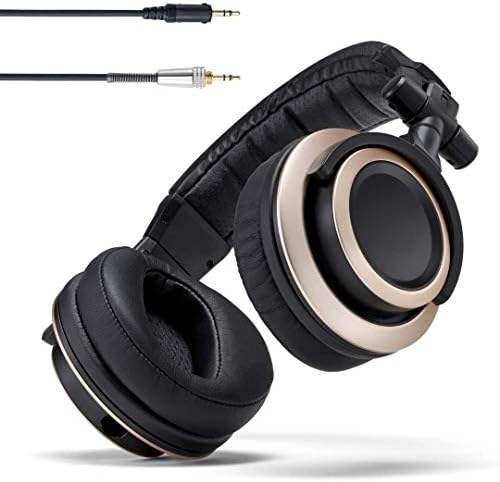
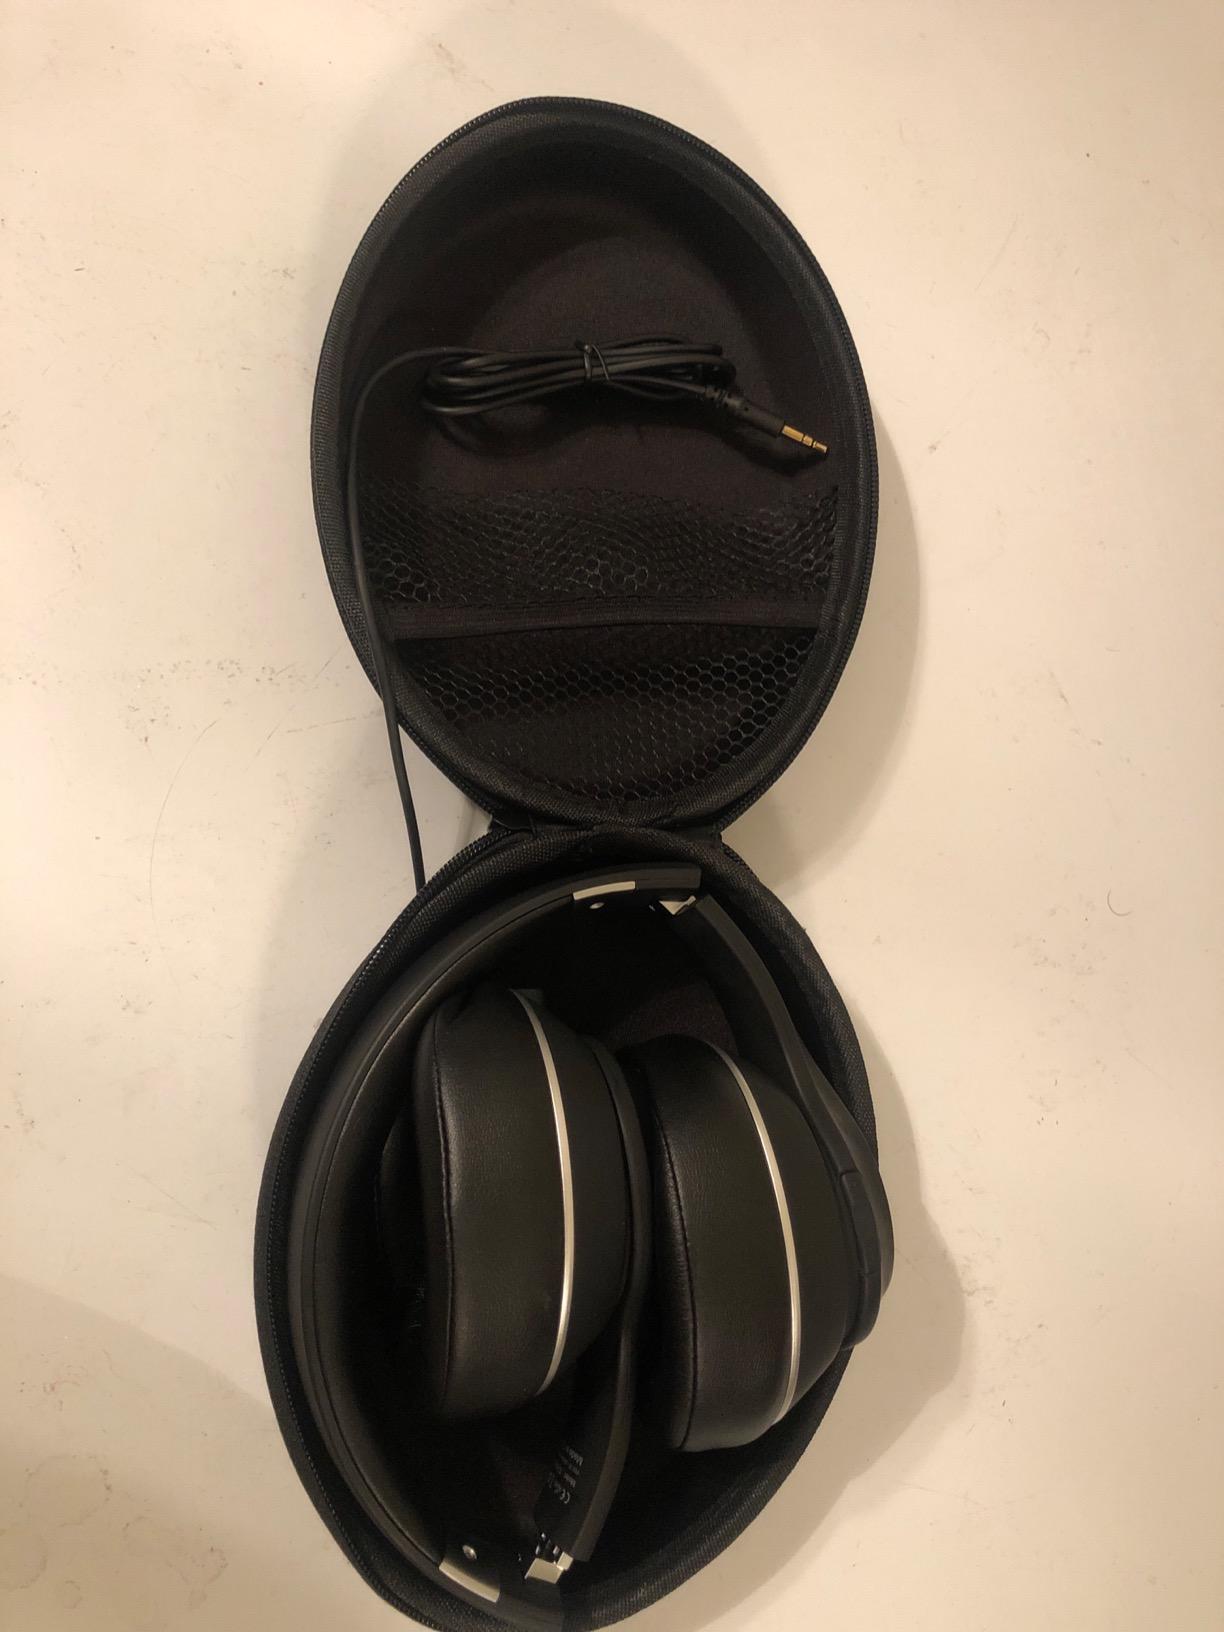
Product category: headphones
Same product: no